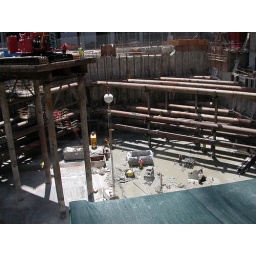
Took this shot blind by sticking the camera over the protective fence by the sidewalk.